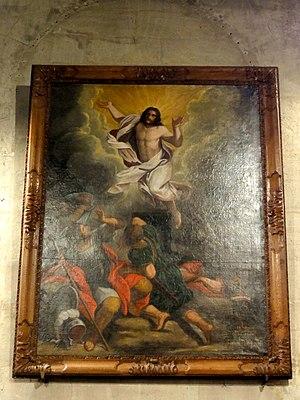
Tableau - La Résurrection.
L'église Saint-Ouen est une église catholique paroissiale située à Saint-Ouen-l'Aumône, dans le Val-d'Oise, en France. Elle succède à une chapelle, qui a été bâtie à la fin du VIIᵉ siècle ou au début du VIIIᵉ siècle pour commémorer le passage du cortège funéraire de saint Ouen vers sa ville épiscopale de Rouen, en 686. La chapelle est reconstruite pendant la première moitié du XIIᵉ siècle dans le style roman. Seul le portail occidental en subsiste. Le reste de la chapelle est reconstruite pour une nouvelle fois à partir de la fin du XIIᵉ, et jusqu'au milieu du XIIIᵉ siècle. Les dimensions sont modestes, car Saint-Ouen de Saint-Ouen-l'Aumône n'est pas encore une paroisse jusqu'à l'achèvement de la chapelle, qui devient alors église paroissiale. La nef et les bas-côtés sont voûtés d'ogives pendant la première moitié du XVIᵉ siècle dans le style gothique flamboyant. Les chapelles au nord et au sud de la façade paraissent aussi flamboyantes, mais ne datent que du XIXᵉ siècle.